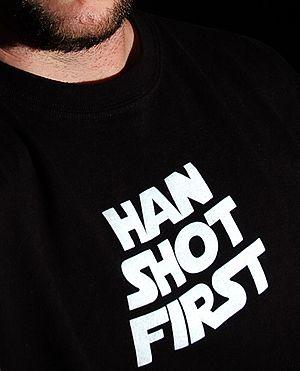
La Guerre des étoiles est un film américain de science-fiction de type space opera sorti en 1977 écrit et réalisé par George Lucas. À partir de 2000, il est exploité sous le nom Star Wars, épisode IV : Un nouvel espoir.